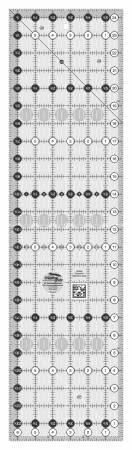
Creative Grid Ruler 6 1/2" X 24 1/2"
This 6-1/2 inch x 24-1/2 inch rectangle ruler features easy-to-read black and white markings printed in 1 inch grids marked in 1/8 inch and 1/4 inch increments. Use the easy-to-read, black numbers (printed on white dots) and the 1/4 inch grip sides to cut whole inches. The 1/4 inch dashed lines printed on two adjoining sides aid in trimming seam allowances. Use the patented Turn-A-Round feature — designated by the easy to read, numerical white numbers (printed on black dots) and the 1/2 inch grip sides — to add the 1/2 inch seam allowance. The ruler slides easily over the fabric until pressure is applied. Then, our exclusive gripper holds the fabric in place while cutting, eliminating slipping and miss-cuts! Use the white 45 degree angle to trim half-square triangles in whole inch increments. Use the black 45 degree angle to trim half-square triangles in half inch increments. An additional black 45 degree line is placed so that two angles cross ? inch away from the outside edge. Use these markings to square up flying geese units; squares set on point or mark cross-hatching. The ruler also features a 30degree/60degree angle. White horizontal and vertical lines are printed on the rectangle so the center of the ruler is easily distinguishable. Use these lines to fussy cut stripes and borders.
Brand: Checkers
Category: Arts & Entertainment > Hobbies & Creative Arts > Arts & Crafts > Art & Crafting Tools > Craft Measuring & Marking Tools > Textile Art Gauges & Rulers > Quilting Rulers